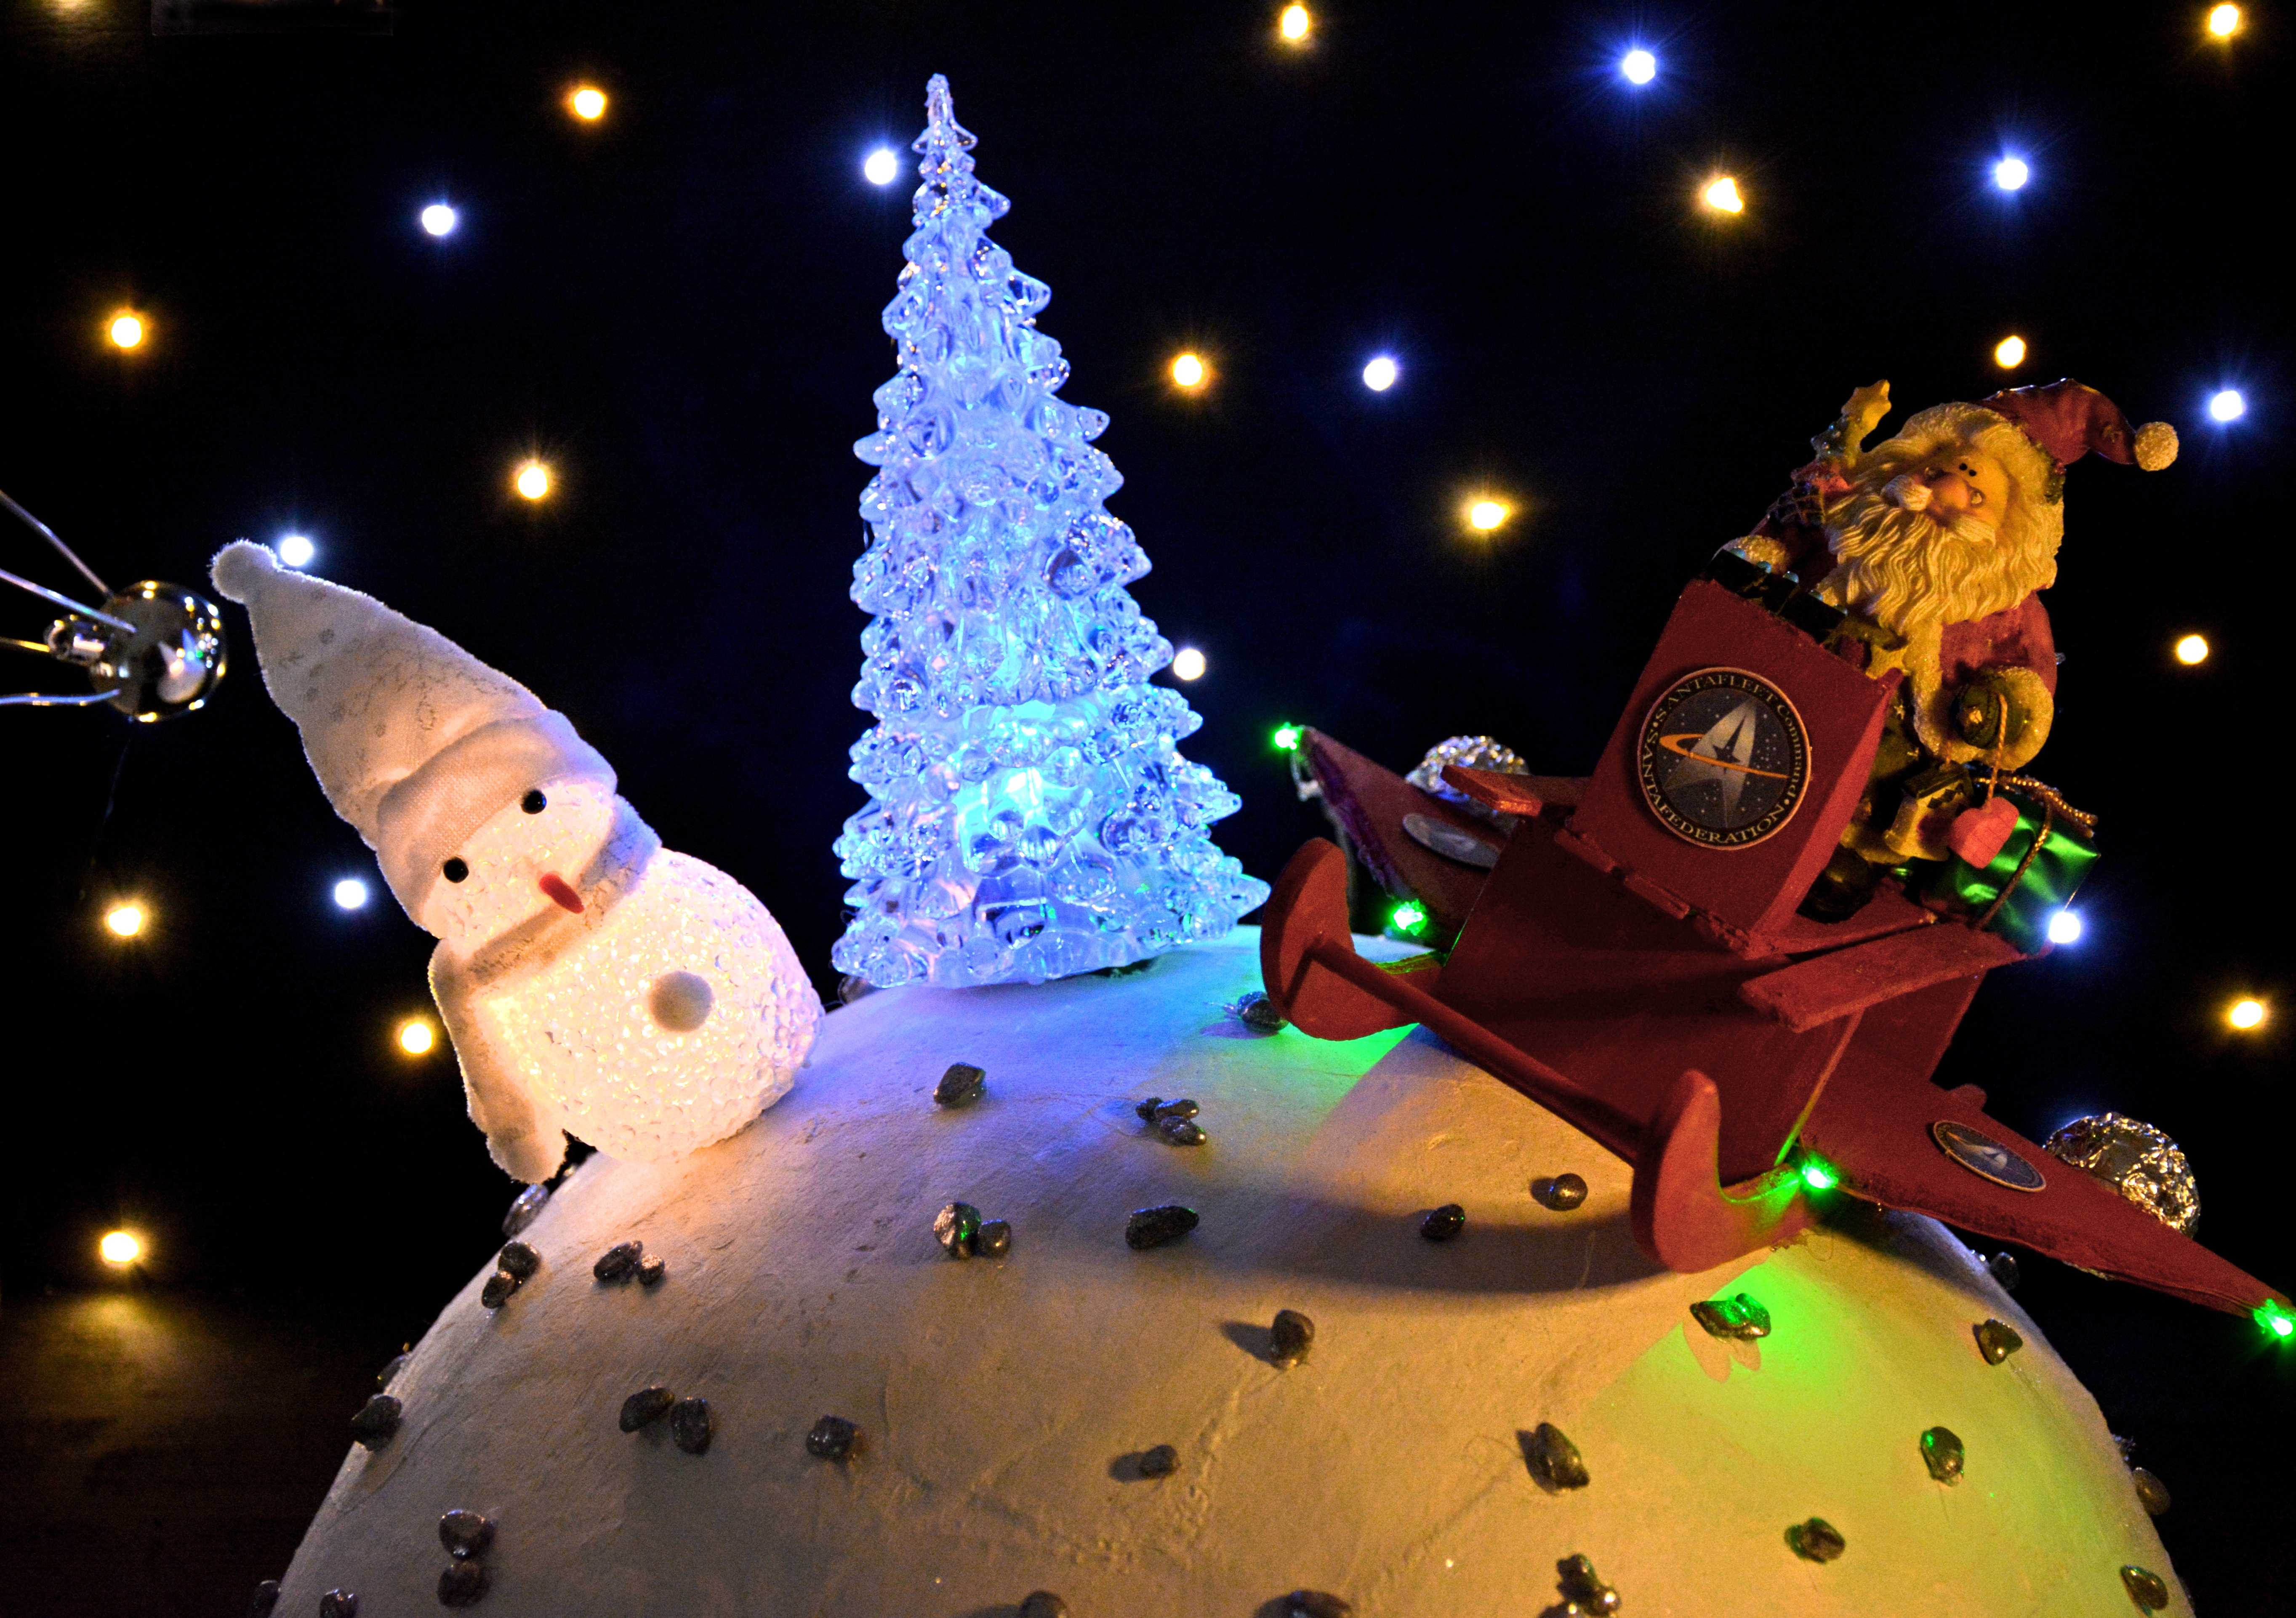
sky, star, cosmos, space, christmas, moon, rocket, christmas tree, santa, advent, christmas decoration, universe, starry sky, luna, planet, slide, landing, spaceship, santa claus, nicholas, asteroid, snow man, spherical, space travel, christmas scene, rocket sled, santa on the moon, moon rock, karottennase, stopover, sputnik